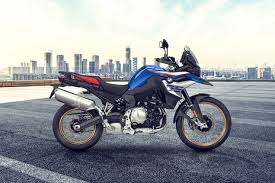
Vehicle type: Motorcycles